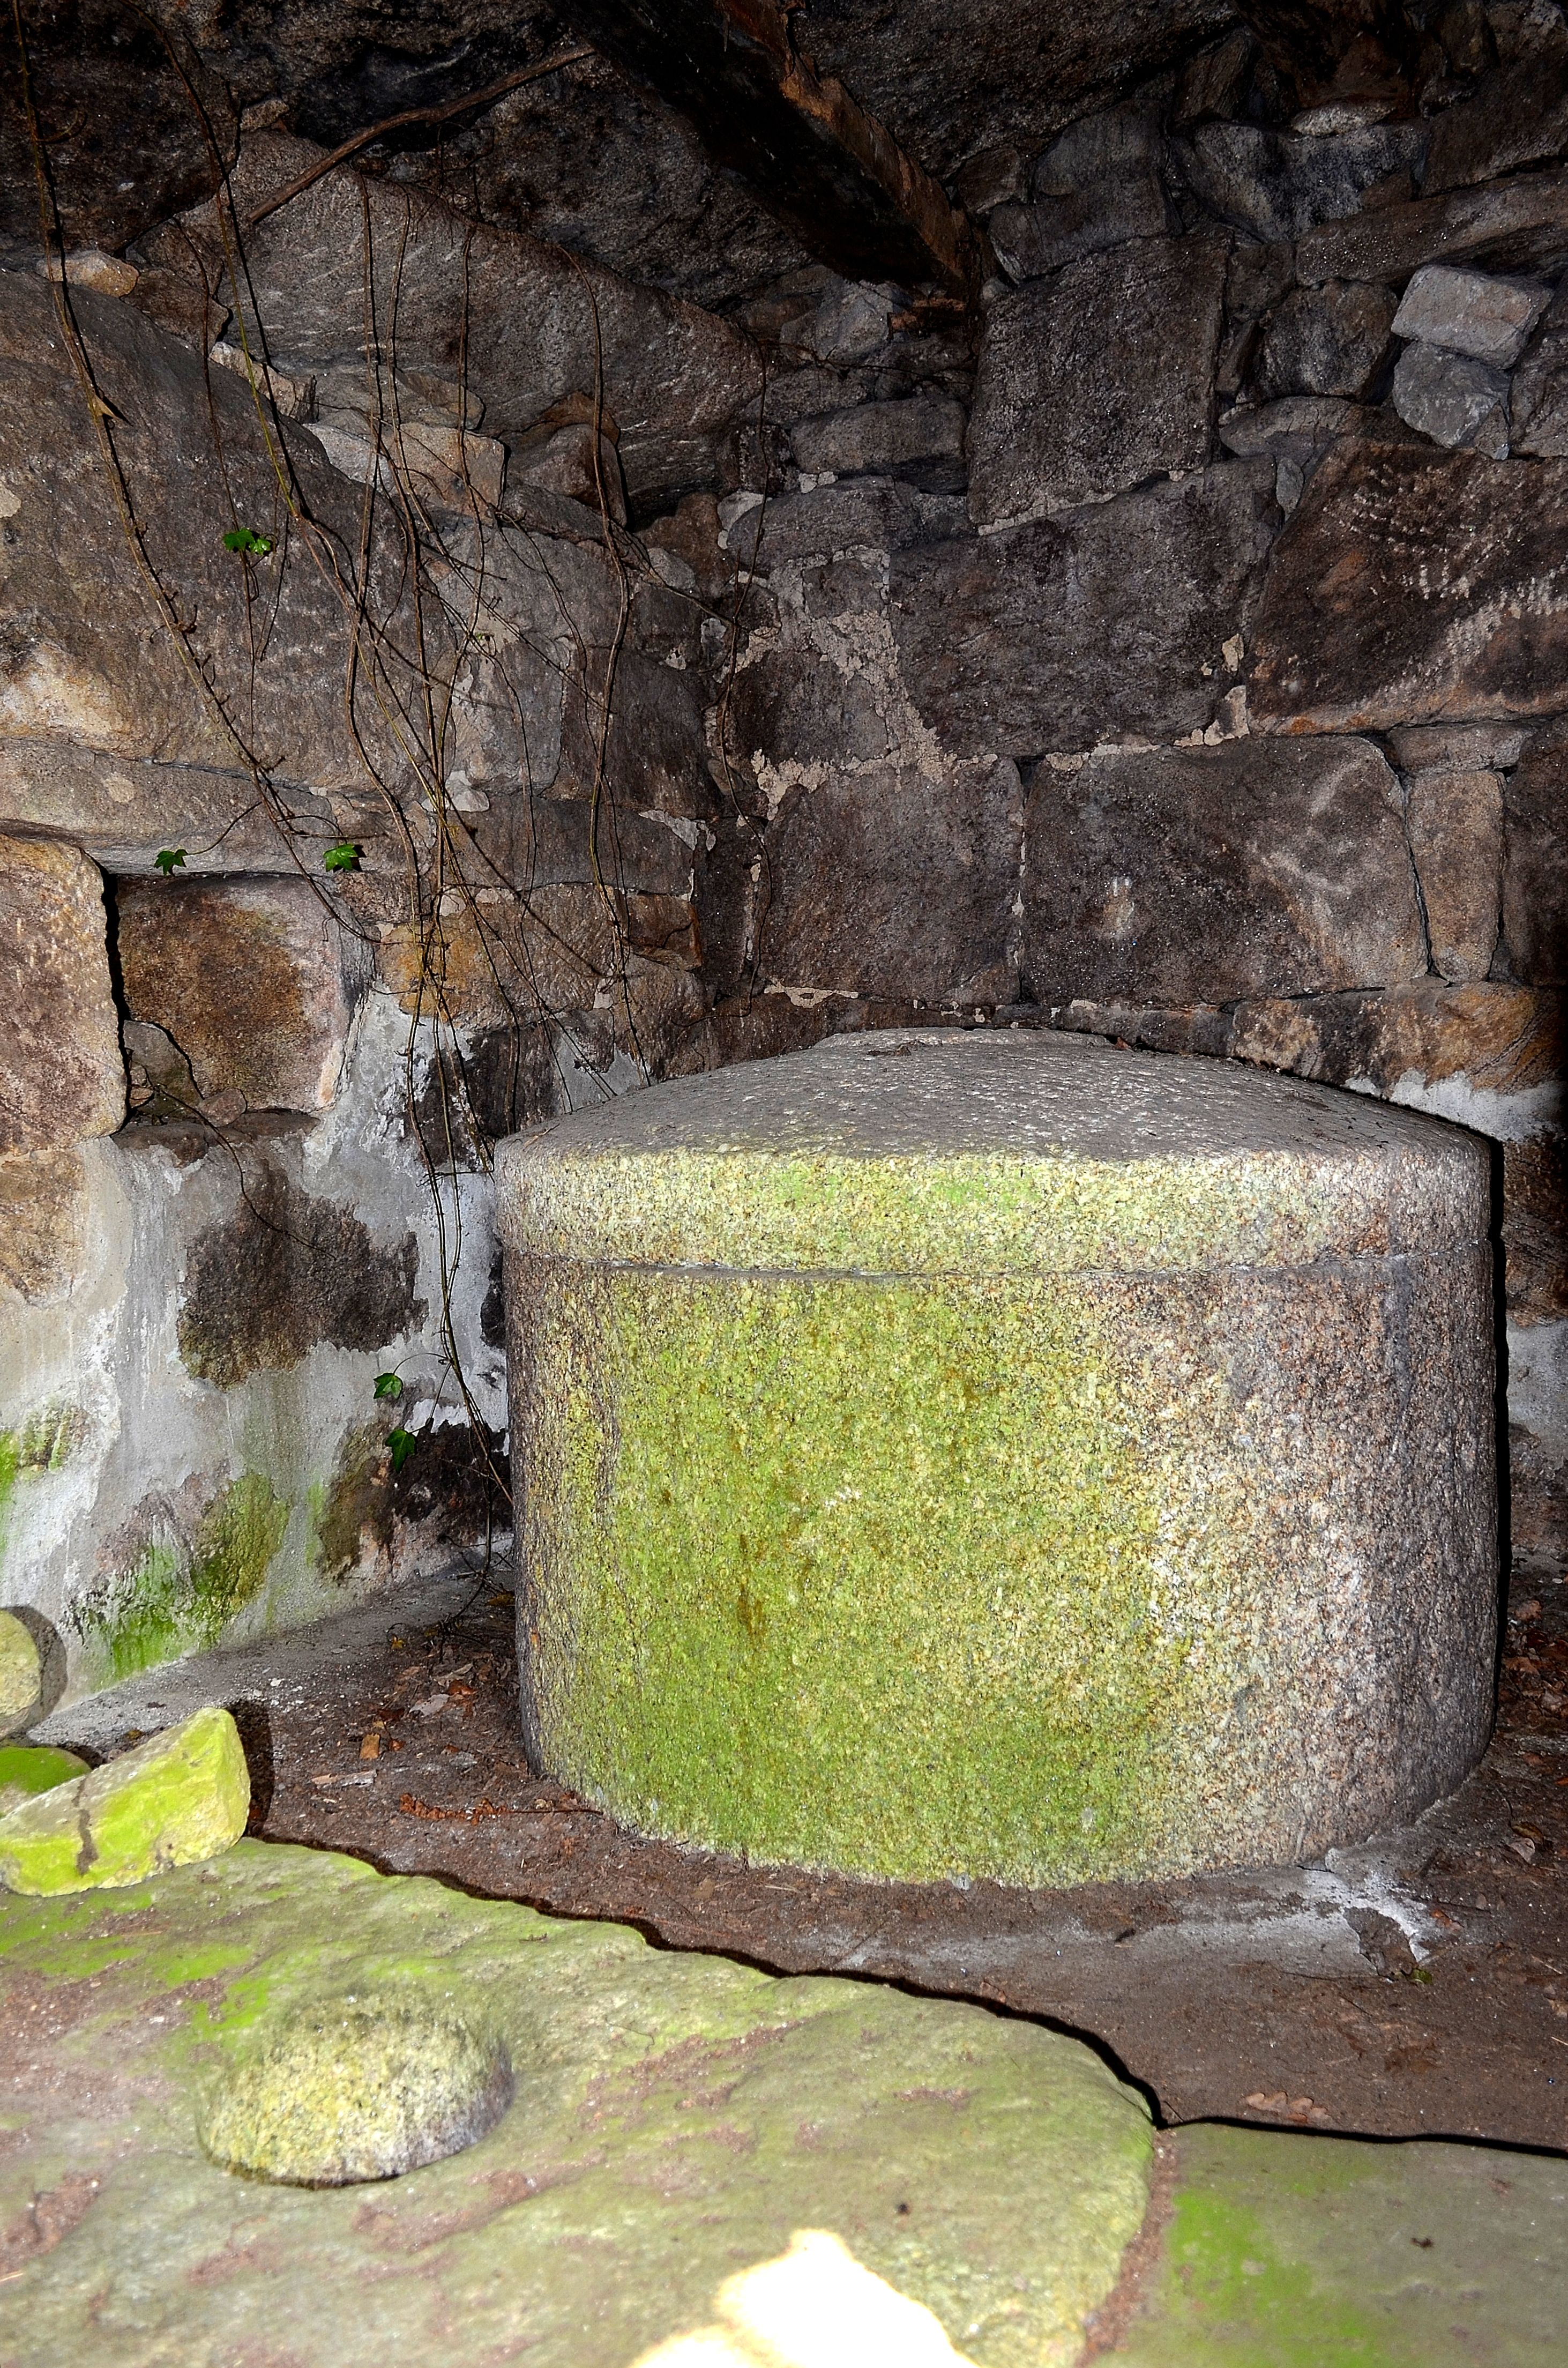
landscape, rock, wall, green, spain, ruins, espaa, galicia, pontevedra, paisajes, water feature, ggl1, gaby1, cotobade, aguasantas, nikond5100, muio, calvelle, ancient history